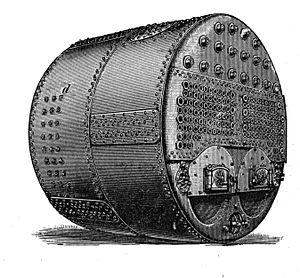
L'USS Maine était le second cuirassé de l'United States Navy à son lancement en 1895. Initialement classé en tant que croiseur cuirassé, il fut construit en réponse au cuirassé brésilien Riachuelo et à l'accroissement des forces navales sud-américaines. L'USS Maine et son presque jumeau, l'USS Texas, reflétaient les derniers développements de la construction navale européenne et la disposition de leur armement principal ressemblait à celle du cuirassé britannique HMS Inflexible. Ses deux tourelles étaient disposées en échelon sur un sponson de chaque côté du navire avec des ouvertures dans la superstructure pour permettre les tirs en travers du pont.